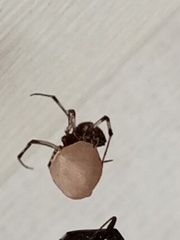
Species: Parasteatoda_tepidariorum